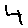
Label: 4